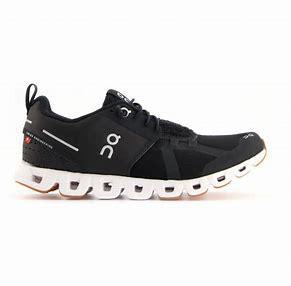
Brand: ON
Model: Cloud Terry